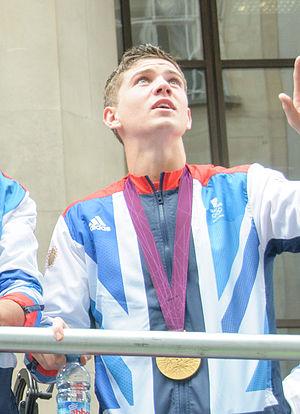
Luke Campbell est un boxeur anglais né le 27 septembre 1987 à Kingston-upon-Hull.
L'épreuve masculine de boxe des poids coqs des Jeux olympiques d'été 2012 de Londres se déroule au centre d'ExCeL du 28 juillet au 11 août 2012